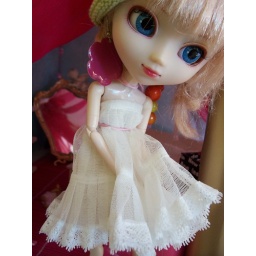
Nanami on the first floor in their house